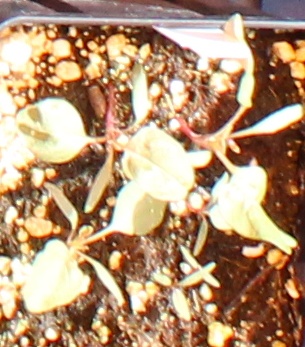
Label: Redroot Pigweed